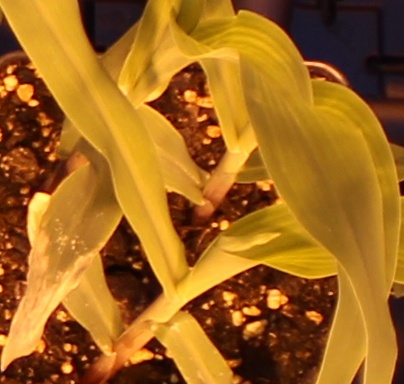
Label: Corn